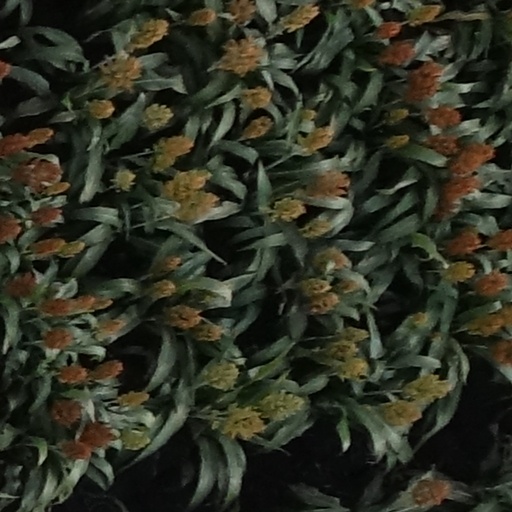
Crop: sorghum